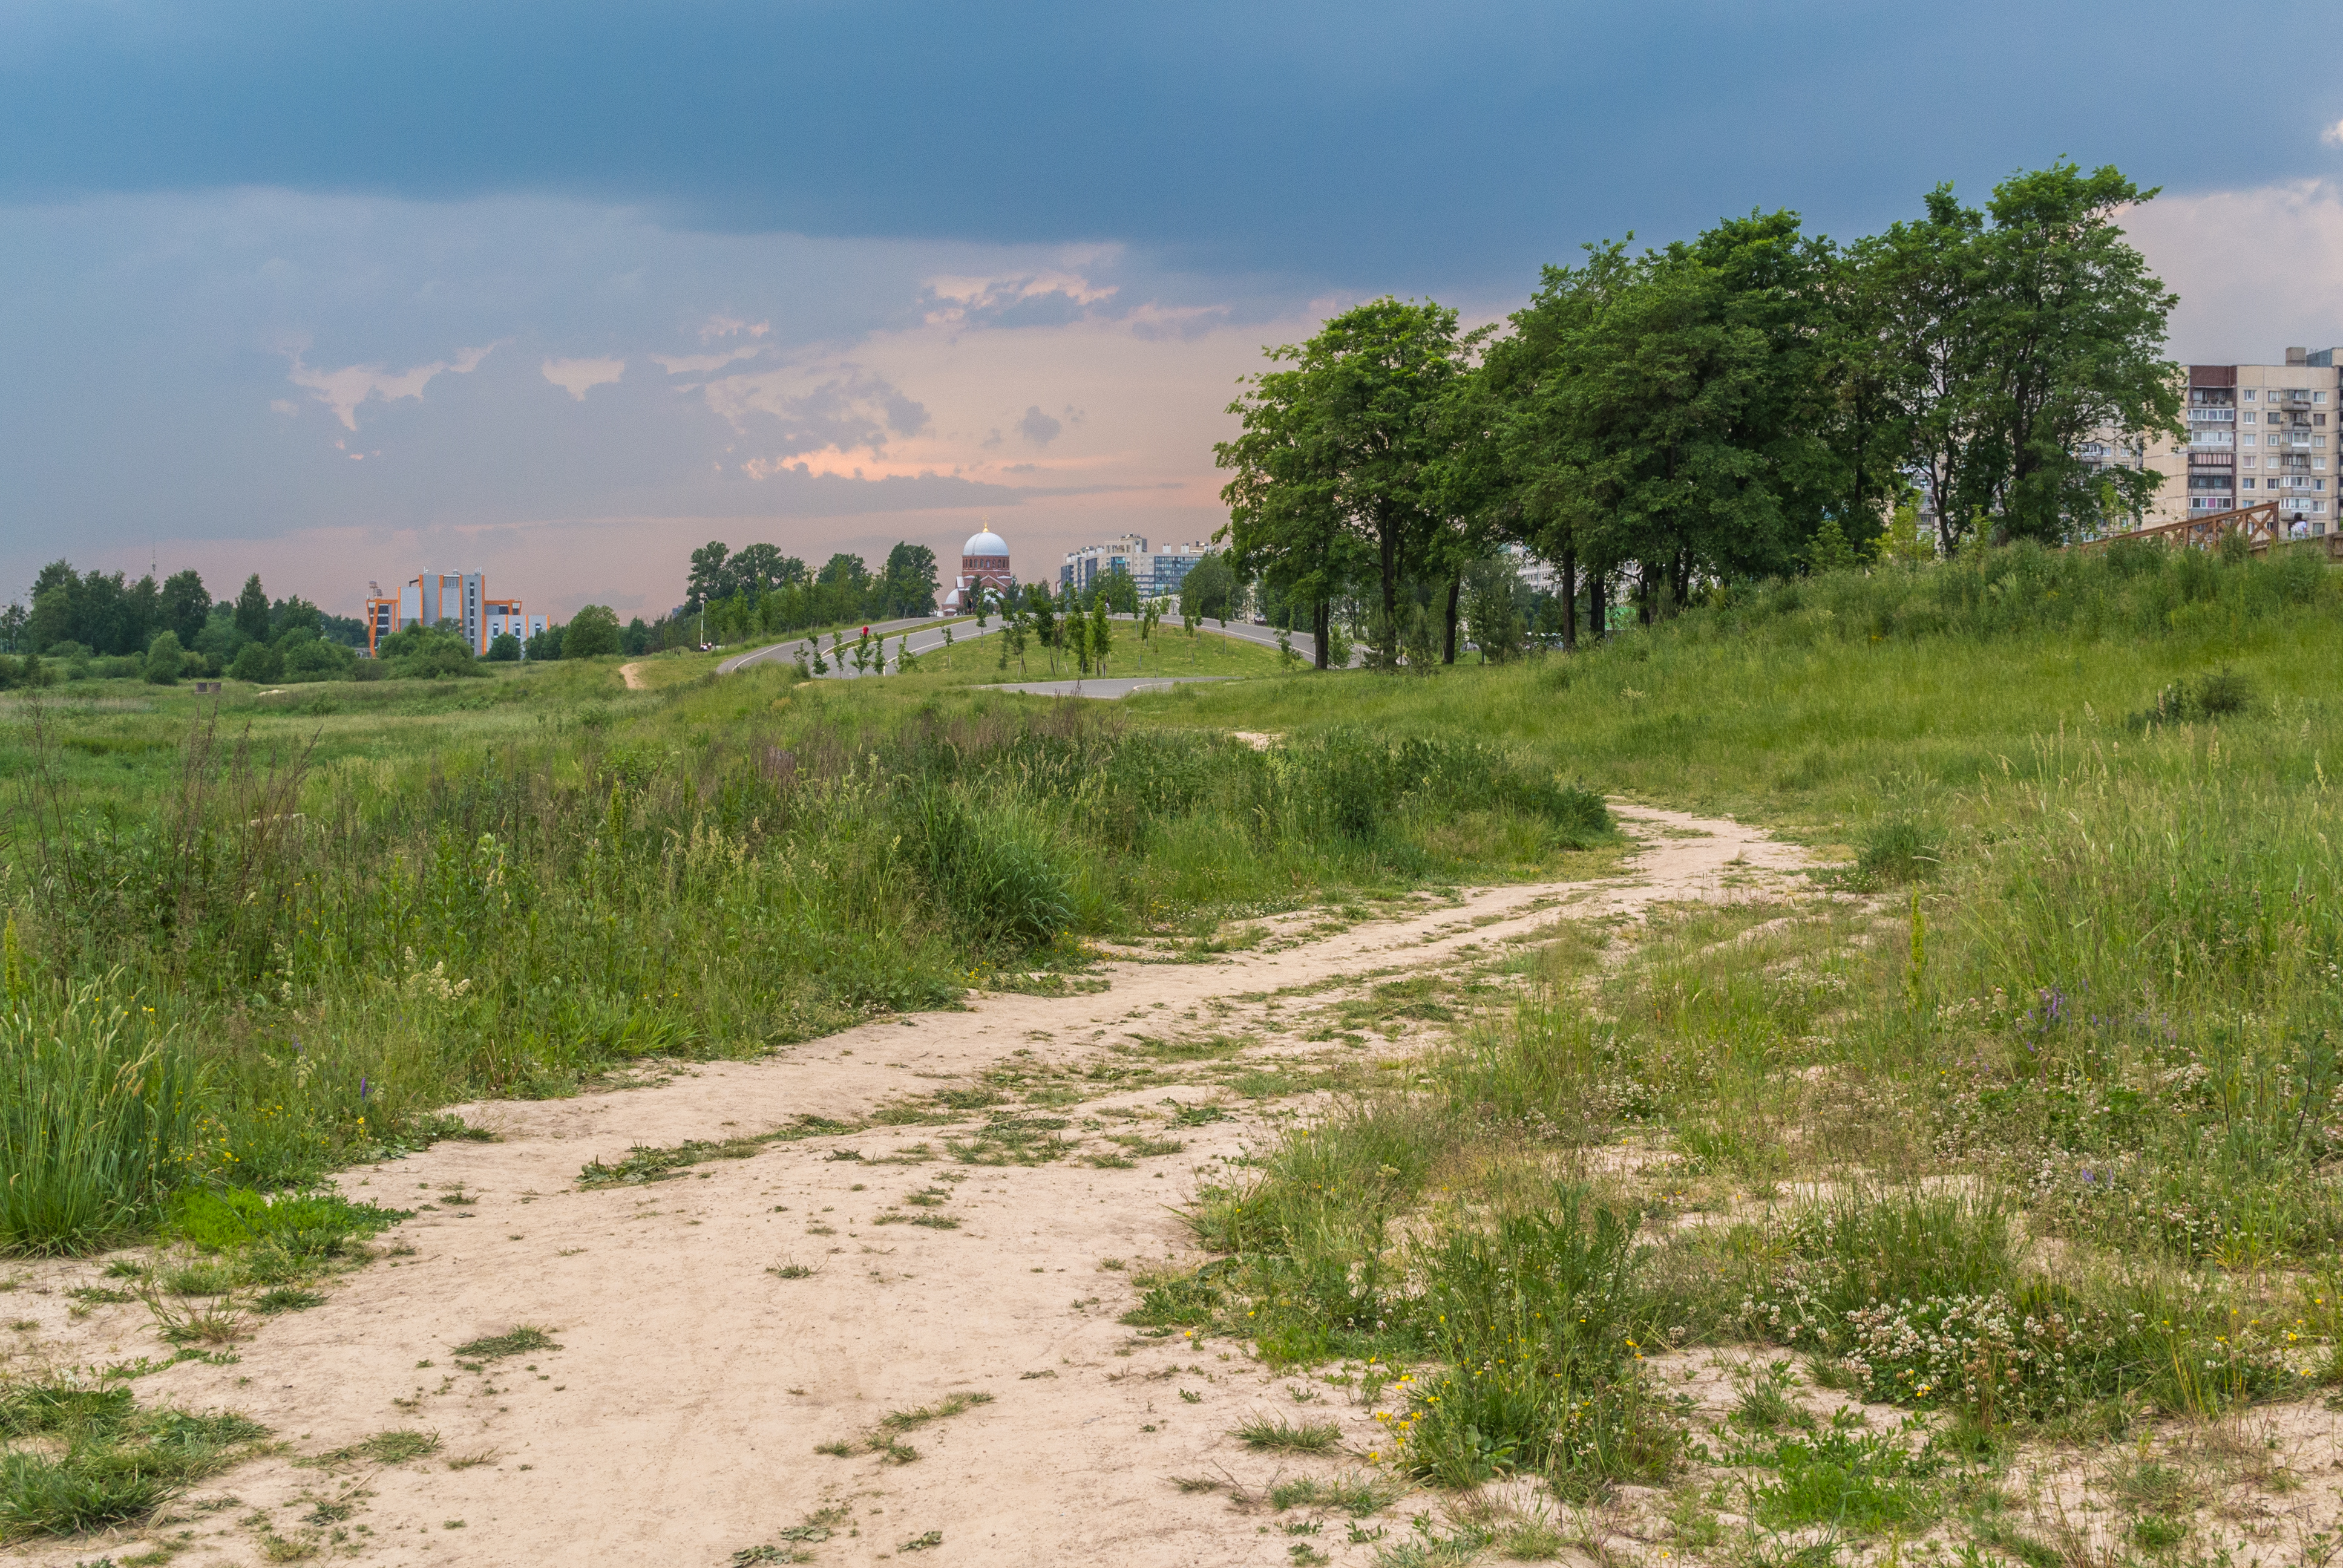
park, road, sky, natural landscape, land lot, vegetation, natural environment, grassland, grass, dirt road, nature reserve, pasture, meadow, prairie, tree, grass family, plain, rural area, ecoregion, trail, field, soil, landscape, steppe, plant community, thoroughfare, plant, shrubland, cloud, path, wildflower, village